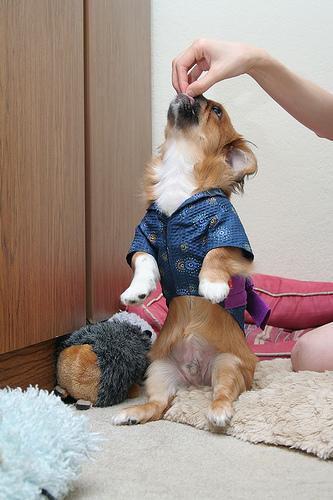
Pekinese